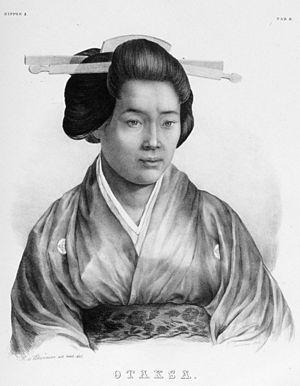
Philipp Franz Balthasar von Siebold, médecin et naturaliste bavarois, est né le 17 février 1796 à Wurtzbourg et mort le 18 octobre 1866 à Munich. De famille noble avec titre de baron, il est le frère ou le cousin de l'anatomiste et zoologiste Carl Theodor Ernst von Siebold.